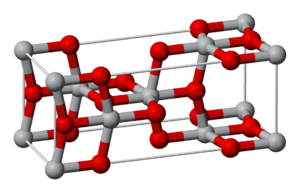
L’anatase est une espèce minérale formée de dioxyde de titane de formule TiO₂ avec des traces de fer, d'antimoine, de vanadium et de niobium.